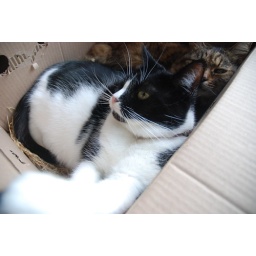
Playing in the box we brought Numan home in!